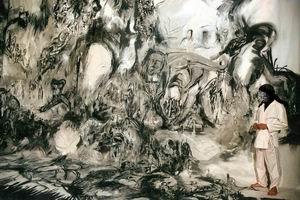
oeuvre de David Gabriel, 2006
David Gabriel est un artiste plasticien et militant altermondialiste français.